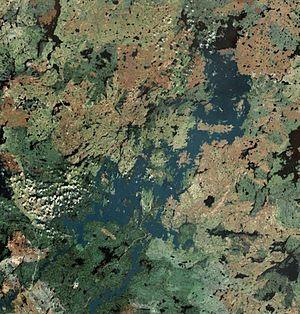
Lac Southern Indian, Manitoba, Canada
Le lac Southern Indian est un lac du nord du Manitoba au Canada situé sur le cours moyen de la rivière Churchill.